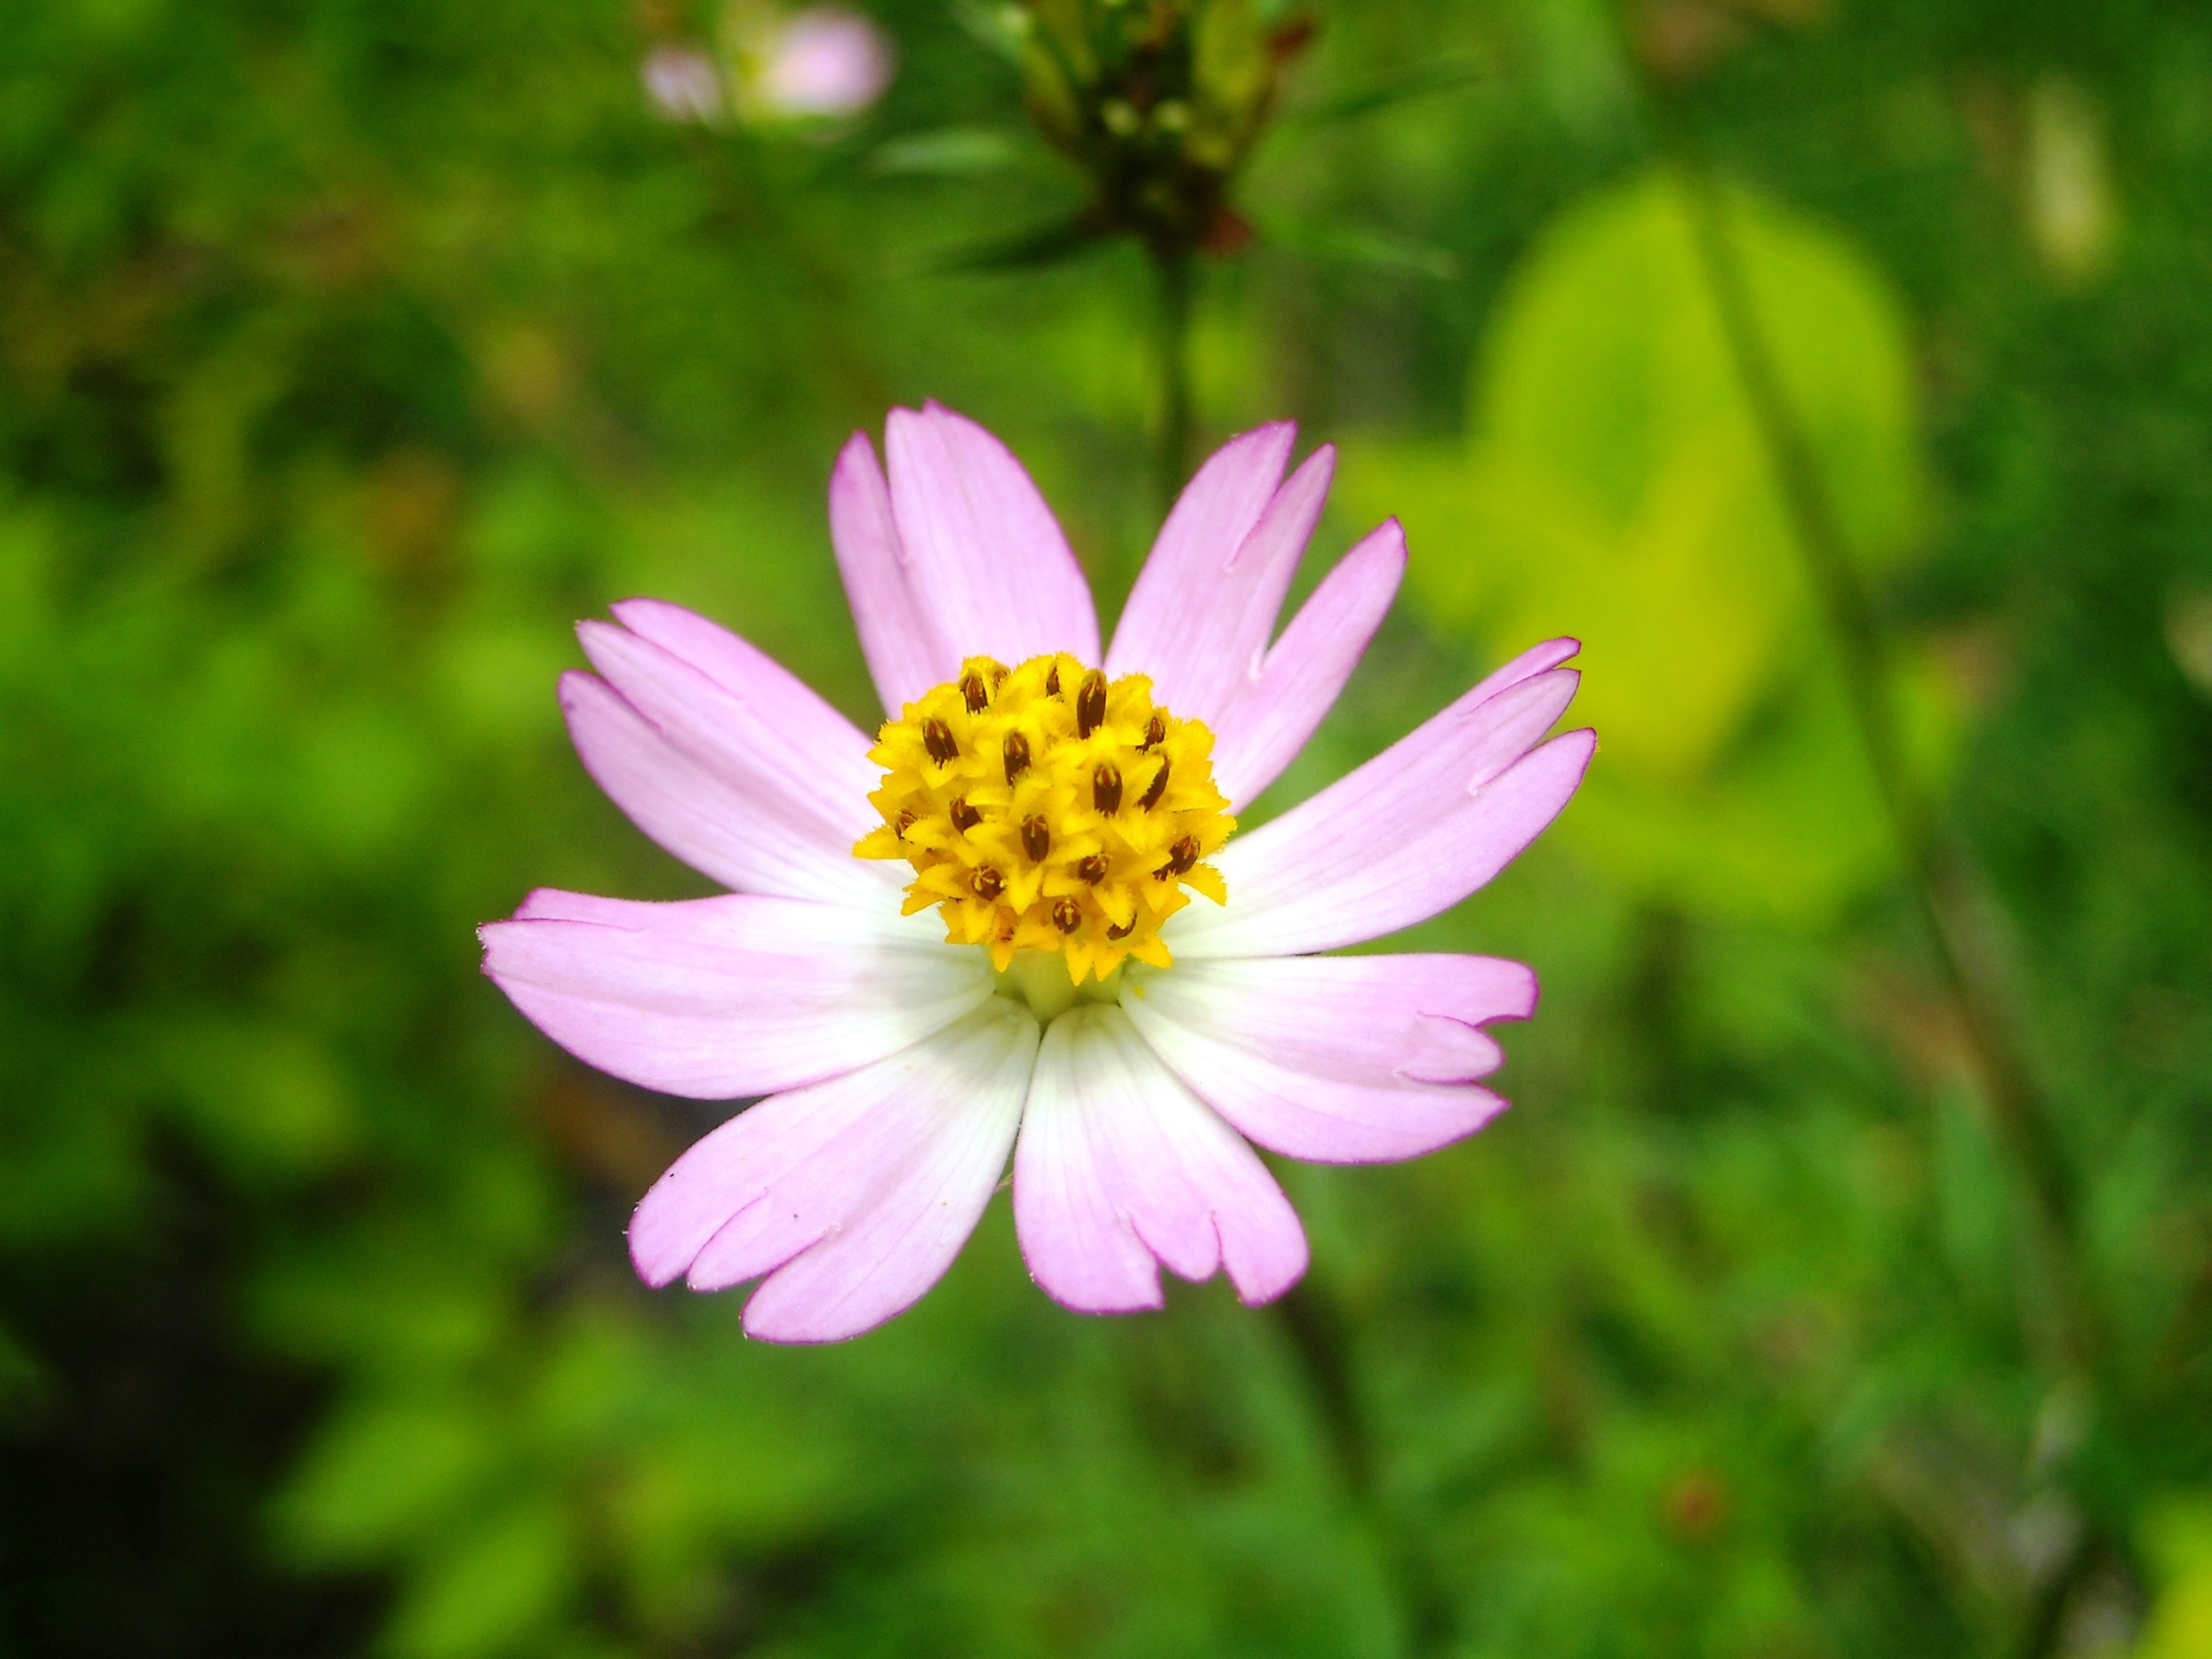
nature, blossom, plant, field, meadow, cosmos, flower, petal, daisy, botany, yellow, pink, flora, wildflower, flowers, pistil, marigolds, macro photography, flowering plant, daisy family, oxeye daisy, annual plant, land plant, marguerite daisy, garden cosmos